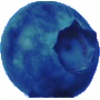
Label: Huckleberry 1